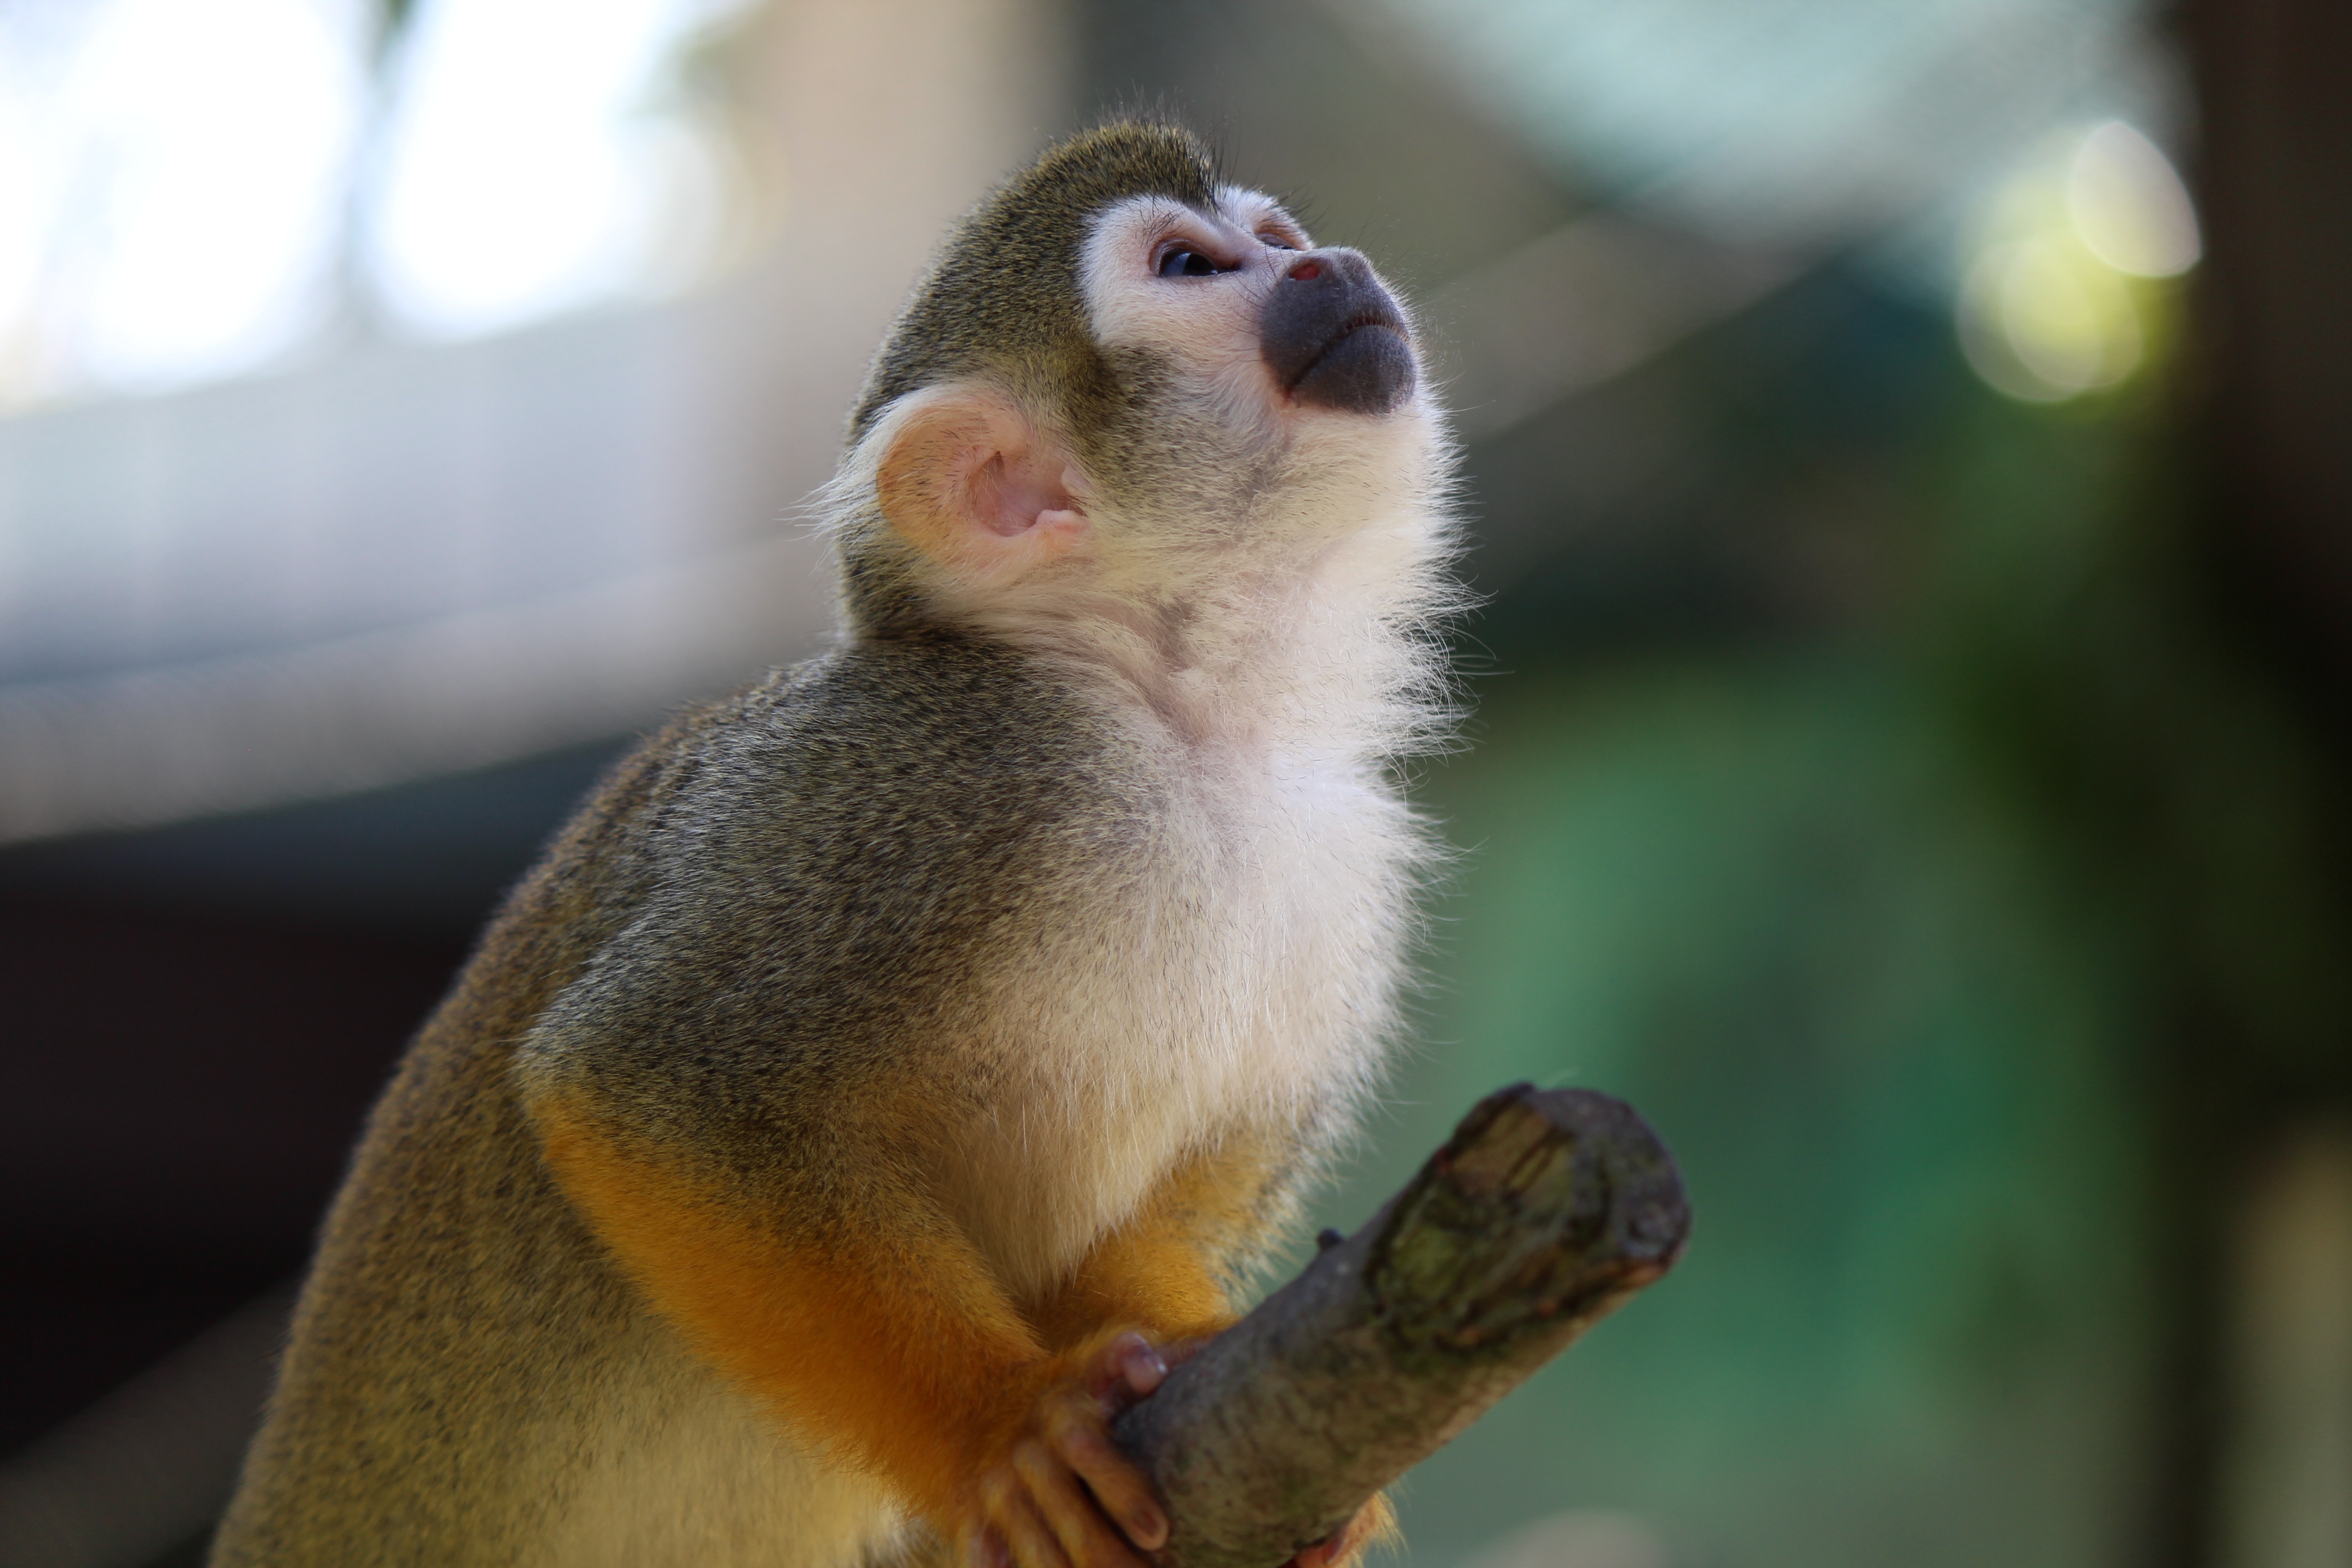
wildlife, mammal, monkey, fauna, primate, squirrel monkey, close up, whiskers, vertebrate, ffchen, macaque, tierpark bochum, new world monkey, capuchin like, saimiri